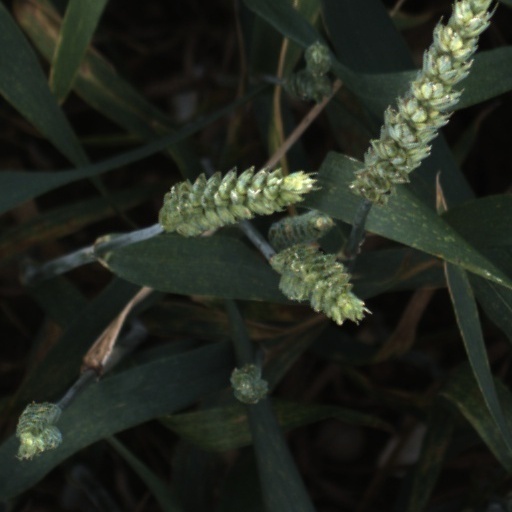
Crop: wheat